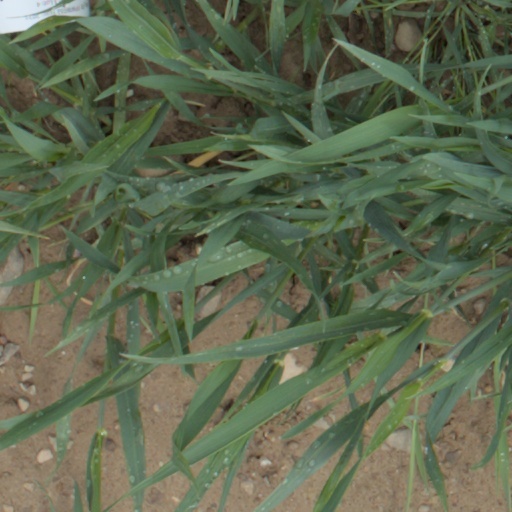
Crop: wheat